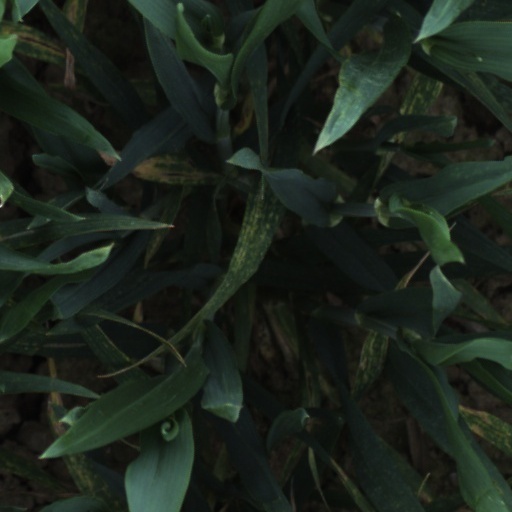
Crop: wheat